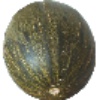
Label: melon_piel_de_sapo